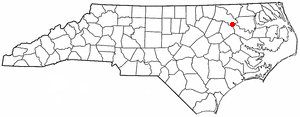
Hobgood est une ville américaine située dans le comté de Halifax dans l'État de Caroline du Nord. En 2010, sa population était de 348 habitants.